Grade I listed buildings in Forest Heath

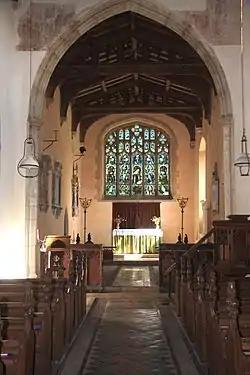
Interior of St Mary's Church in Dalham.

There are 12 Grade I listed buildings in Forest Heath, a former non-metropolitan district of Suffolk, England.